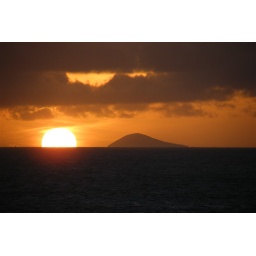
taken from cruise ship off Na Pali coast in Hawaii